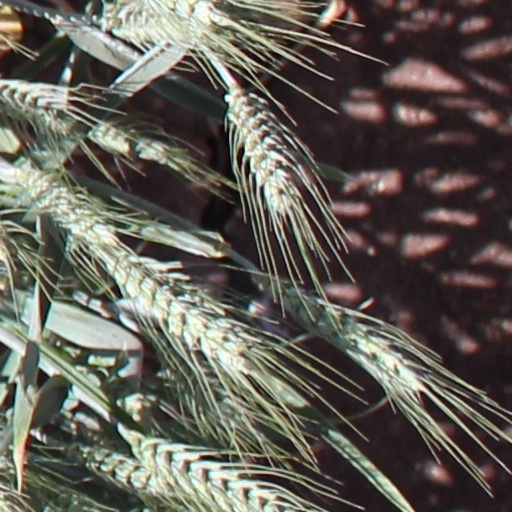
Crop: wheat